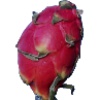
Label: red_pitahaya